6V6

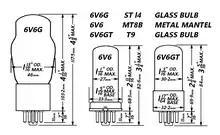
Different 6V6 tube envelope dimensions

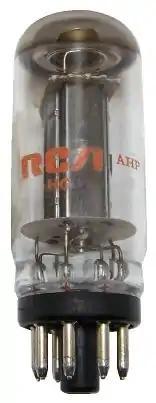
1970's "Coin"-based RCA 6V6GTA

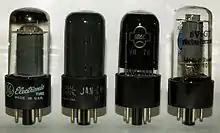
Various 6V6's manufactured around the world; from left to right – 6V6GTA by General Electric, 6V6GT JAN National Union (1940s), 6P6S (USSR, 1978) and modern production 6V6GT by Electro-Harmonix.

Following the 6V6G, RMA Release #96 - 09 Nov. 1936, sponsored by Ken-Rad Tube & Lamp Corporation, with the ST 14 shouldered glass envelope, the 6V6 was announced with a metal mantel in January 1937 by Hygrade Sylvania Corporation. The RMA Release #125 – 03 Jan.1938, Sponsored by RCA. for the 6V6 tube has led to some confusion as to the origins of the 6V6. The 6V6G but not the 6V6 is in the RCA manual RC-13 from July 1937, but the 6V6 is to be found in the 1937 tube manuals of other manufacturers, such as Raytheon.